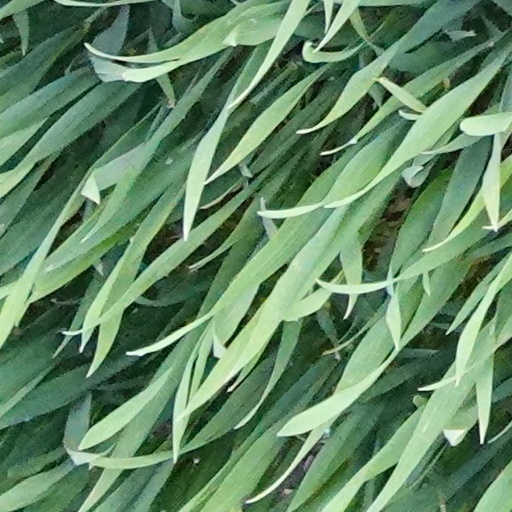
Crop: wheat